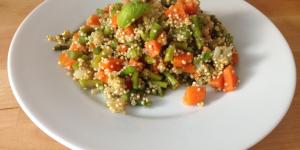
quinoa con esparragos